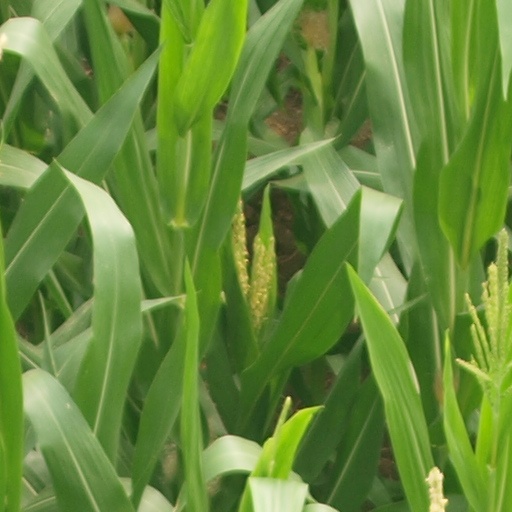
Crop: maize; corn